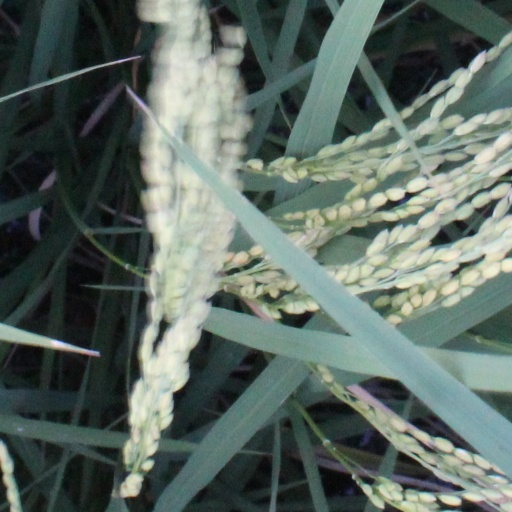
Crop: rice